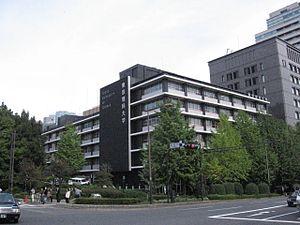
Chiyoda est un des 23 arrondissements spéciaux de Tokyo, créés le 15 mars 1947 pour réorganiser l'ancienne municipalité dissoute. L'arrondissement est parfois surnommée premier arrondissement de Tokyo par certains Japonais. L'arrondissement se situe dans l'hypercentre de Tokyo, autour du palais impérial, il renferme la plupart des hauts lieux de la politique japonaise : le Parlement, la résidence du Premier ministre, la cour suprême, ainsi que de nombreux ministères et bâtiments administratifs. Le sanctuaire de Yasukuni destiné à rendre hommage à quiconque « ayant donné sa vie au nom de l'empereur du Japon » se trouve également sur son territoire. Par ailleurs, il comprend de nombreux sièges sociaux et de banques. Il y a également du côté ouest du palais des quartiers résidentiels de prestige, notamment Bancho, Kudanminami, Kudankita ou bien Kojimachi. De nombreux hôtels de luxe sont sur l'arrondissement : l'Hôtel impérial, The Peninsula Tokyo, Hoshinoya Tokyo, Shangri-la Tokyo, Tokyo Station Hotel, Palace Hotel, Four Seasons Hotel Tokyo.